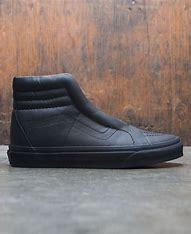
Brand: Vans
Model: SK8 Hi Reissue